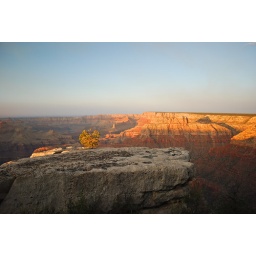
Grandview Point, Grand Canyon National Park. A lone tree grows out of the rock near the canyon edge.